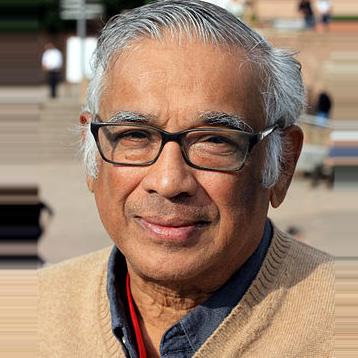
Age: 72